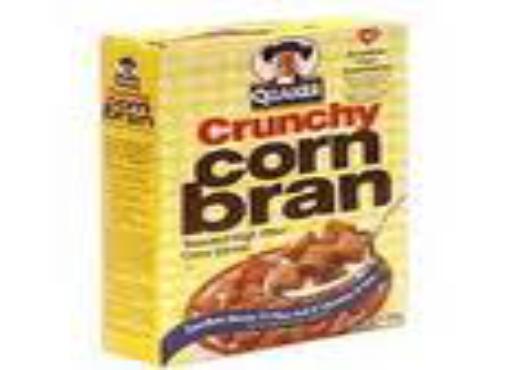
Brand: Crunchy Corn Bran
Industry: Food